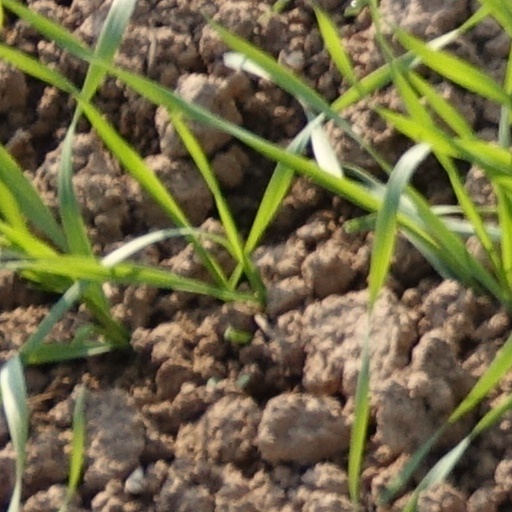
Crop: wheat